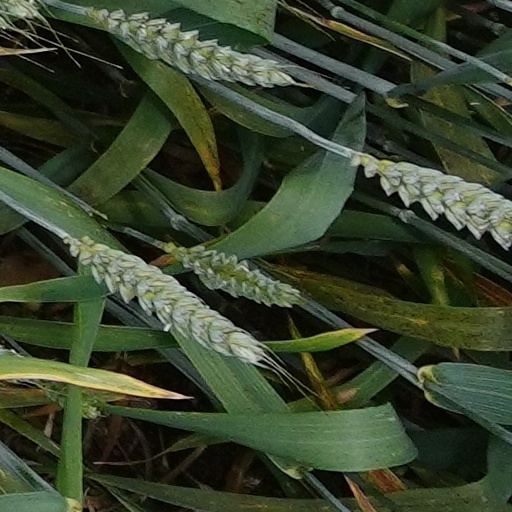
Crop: wheat